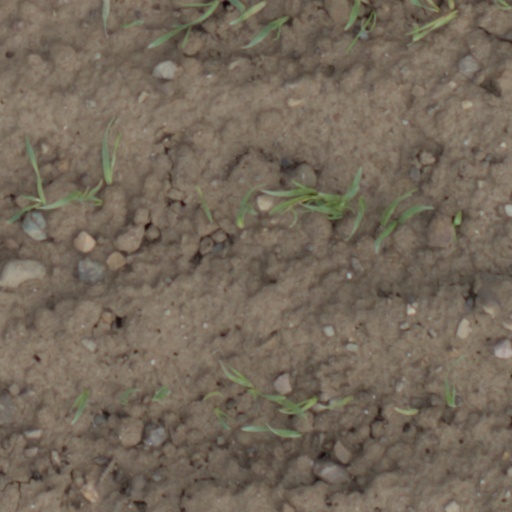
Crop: wheat